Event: Nepal Earthquake
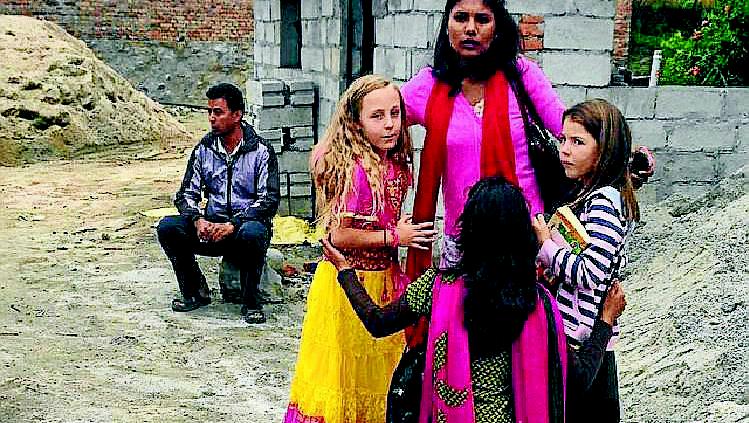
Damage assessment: no_damage